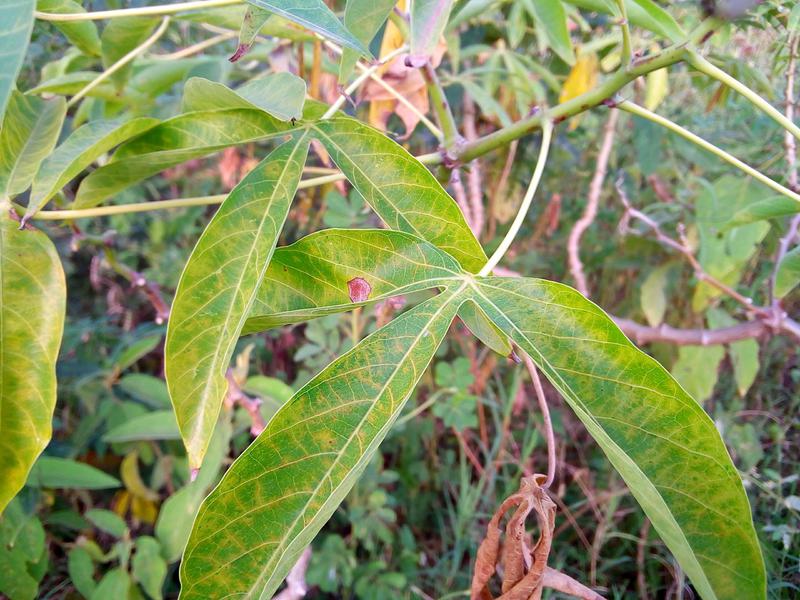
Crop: cassava
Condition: brown_streak_disease